Romaine Brooks

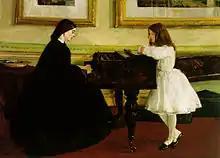
James MacNeill Whistler, "At the Piano" (1858–1859)

From the 1930s onward, her work was largely forgotten. In 1930, while laid up with a sprained leg, Brooks began a series of more than 100 drawings of humans, angels, demons, animals, and monsters, all formed out of continuous curved lines. She said that when she started a line she did not know where it would go, and that the drawings "evolve [d] from the subconscious...[w]ithout premeditation." Brooks was writing her unpublished memoir "No Pleasant Memories" at the same time she began this series of drawings. Critics have interpreted them as exploring the continuing effect of her childhood on her—a theme expressed even in the symbol she used to sign them, a wing on a spring. Decades later, at 85, she said, "My dead mother gets between me and life."